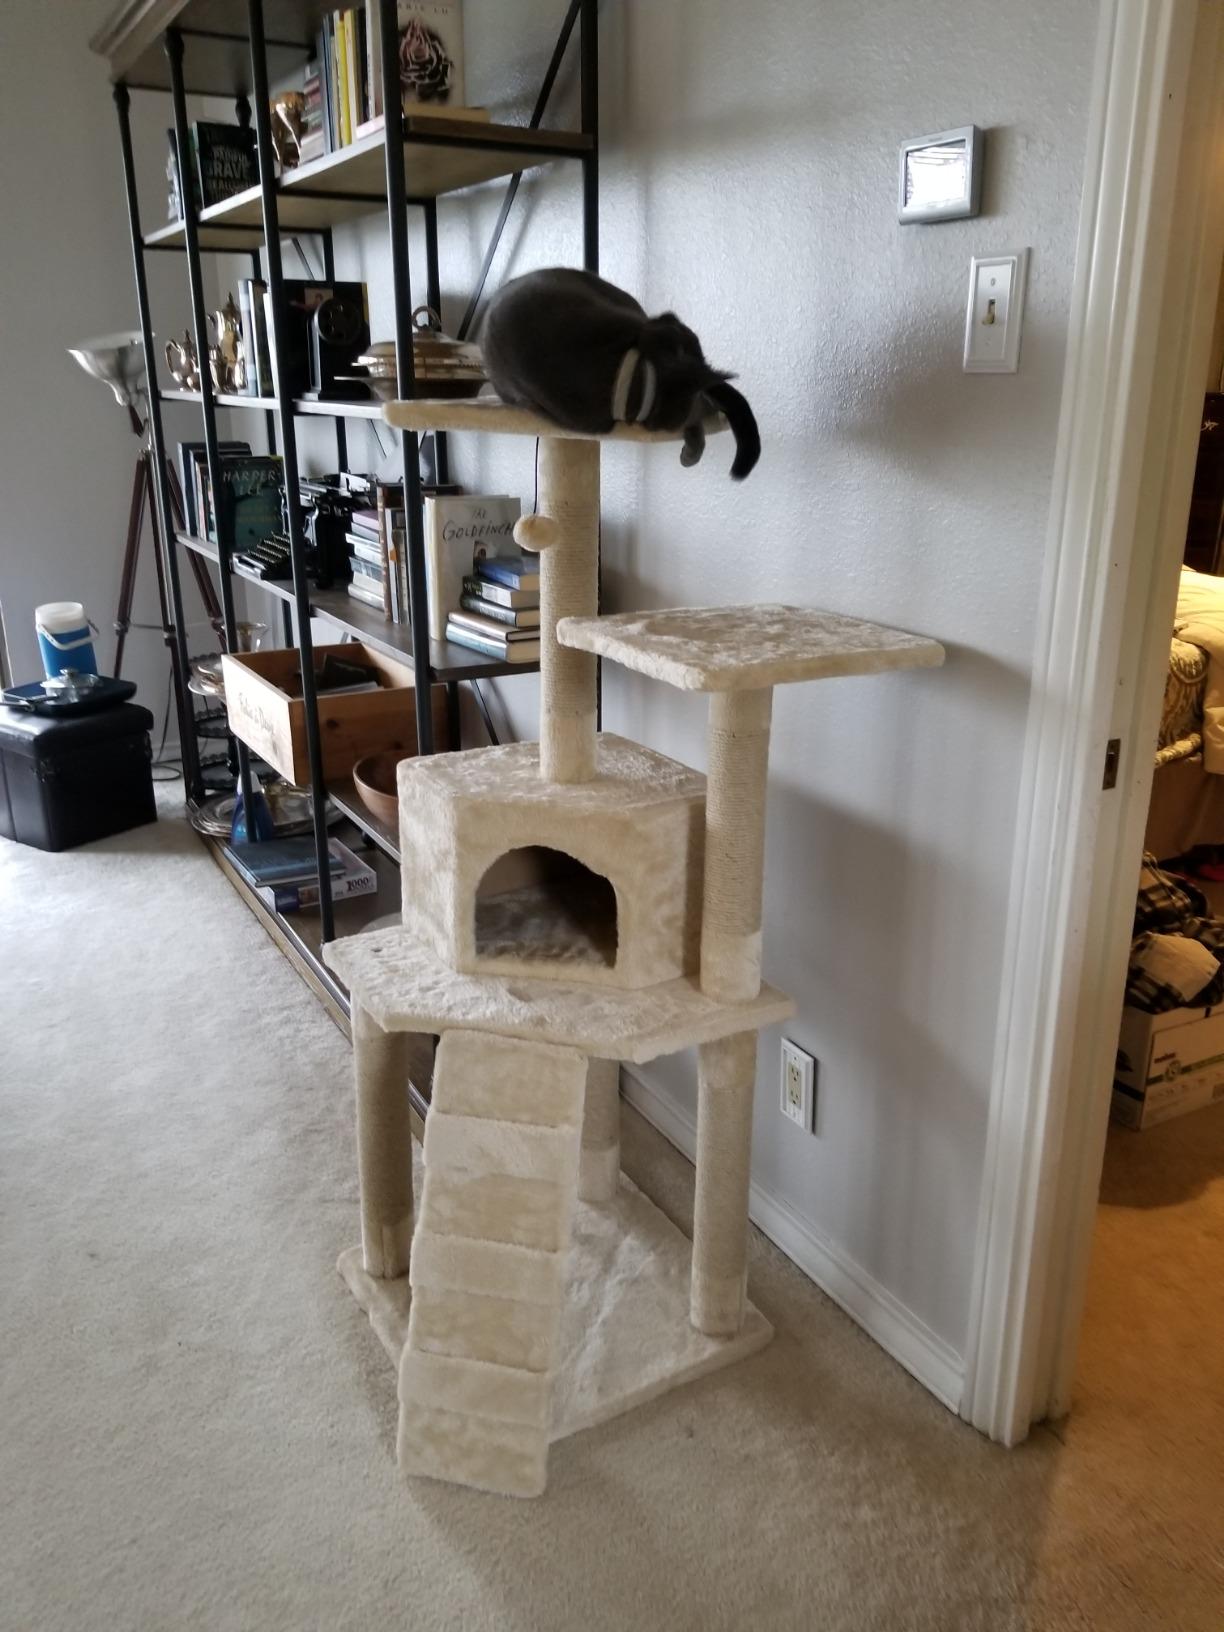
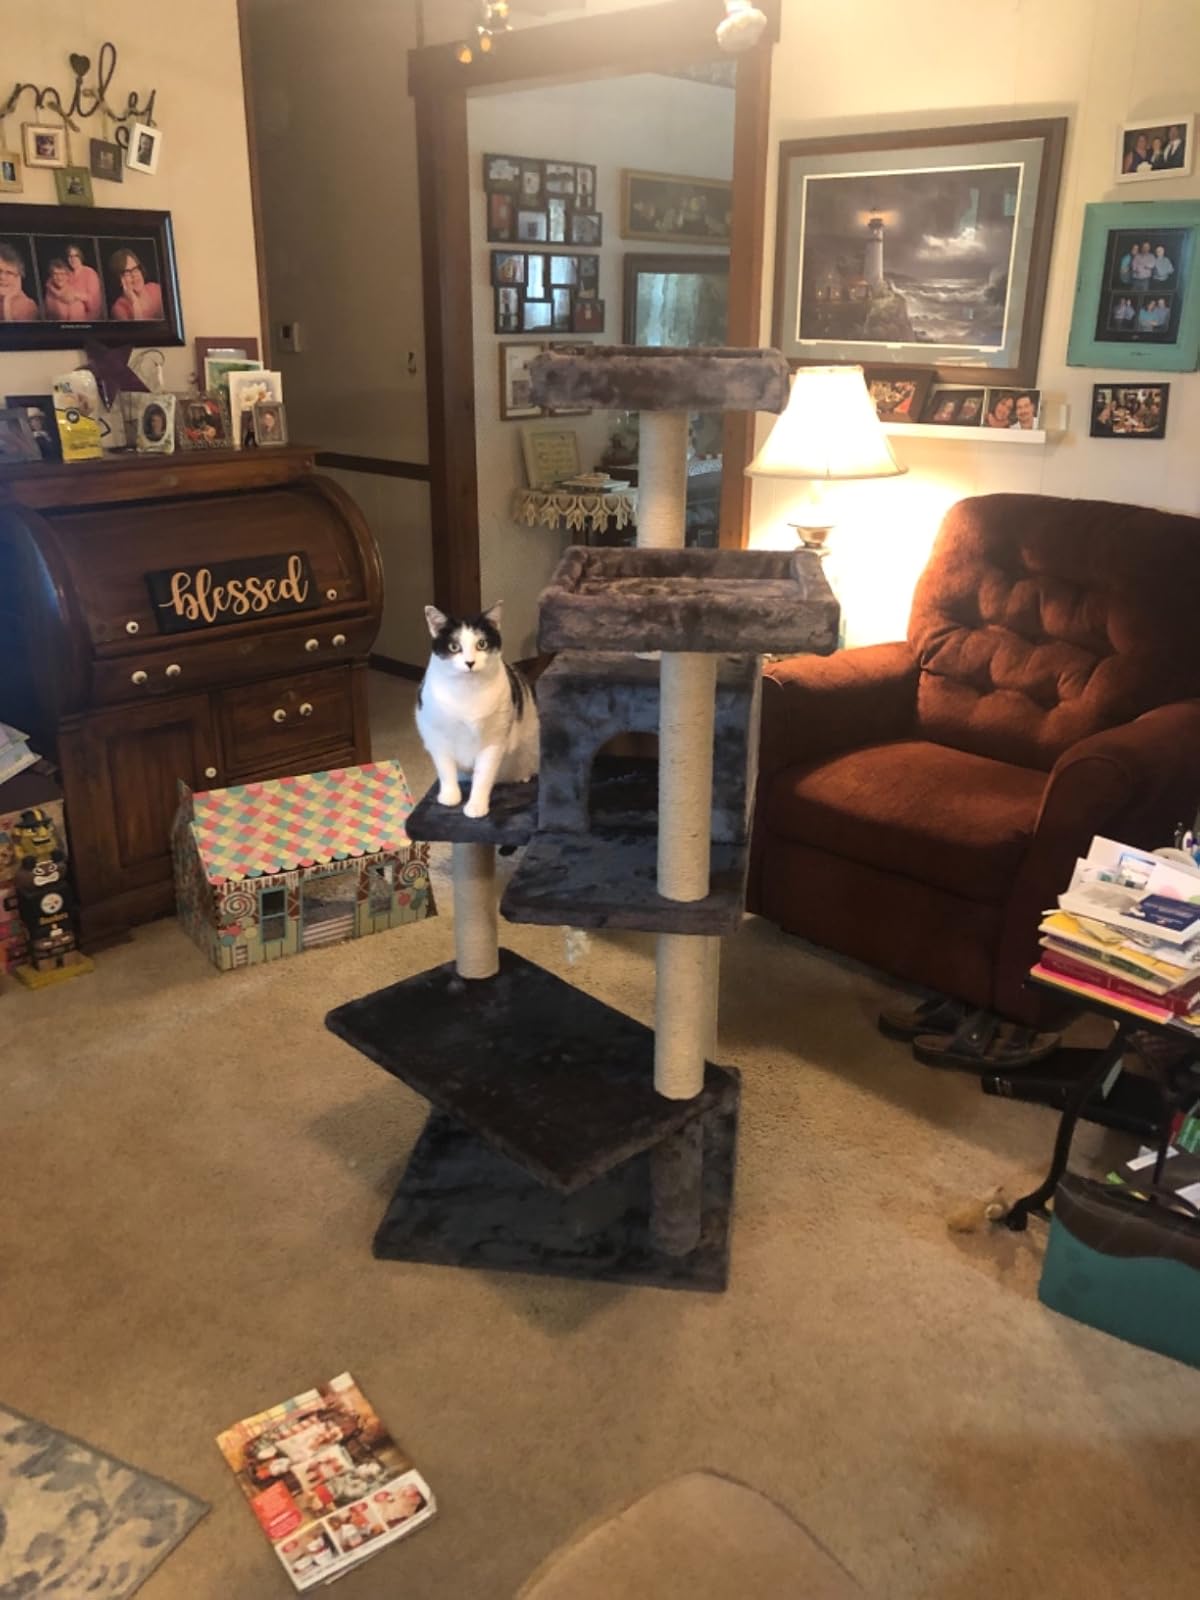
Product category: items_cat tree
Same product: no